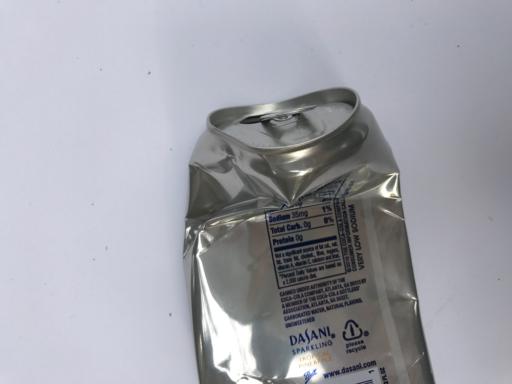
Label: metal